The Gazette (band)

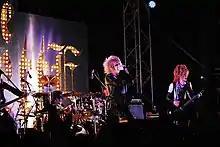
The Gazette in Tokyo, 2009

On November 15, 2008, the Gazette held a secret show at Shinjuku Station. Over seven thousand people showed up, marking a record at the venue. However, the police deemed it too dangerous to continue and shut the event down after only ten minutes and two songs.